LCD television

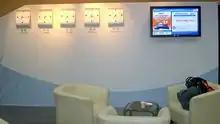
An LCD TV hanging on a wall in the Taipei World Trade Center during the Computex Taipei show in 2008

Passive matrix LCDs first became common as portable computer displays in the 1980s, competing for market share with plasma displays. The LCDs had very slow refresh rates that blurred the screen even with scrolling text, but their light weight and low cost were major benefits. Screens using reflective LCDs required no internal light source, making them particularly well suited to laptop computers. Refresh rates of early devices were too slow to be useful for television.